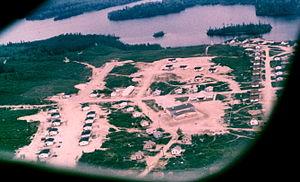
Vue aérienne d'une partie de Manouane, vers 1971
Manawan, dont le nom officiel est la communauté atikamekw de Manawan, est la réserve Attikamek située dans Lanaudière au Québec. Elle est au Nitaskinan, le territoire du peuple Atikamekw englobant pratiquement toute la Mauricie et débordant sur les régions adjacentes.